Toothfish Day

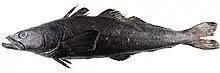
A specimen of a Patagonian toothfish ("Dissostichus eleginoides")

Toothfish Day is a public holiday celebrated in the British Overseas Territory of South Georgia and the South Sandwich Islands. It is annually on 4 September, but if that falls on a weekend it may be observed on a weekday. It is one of eleven public holidays in South Georgia and the South Sandwich Islands, appointed by the Governor in Council.